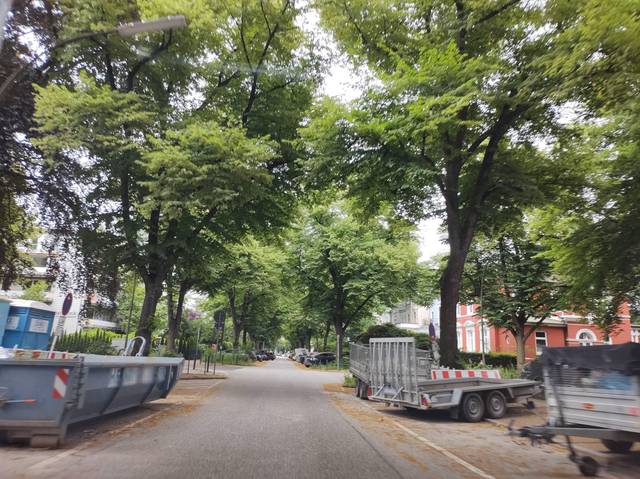
Region: Germany
Coordinates: 53.567, 9.992